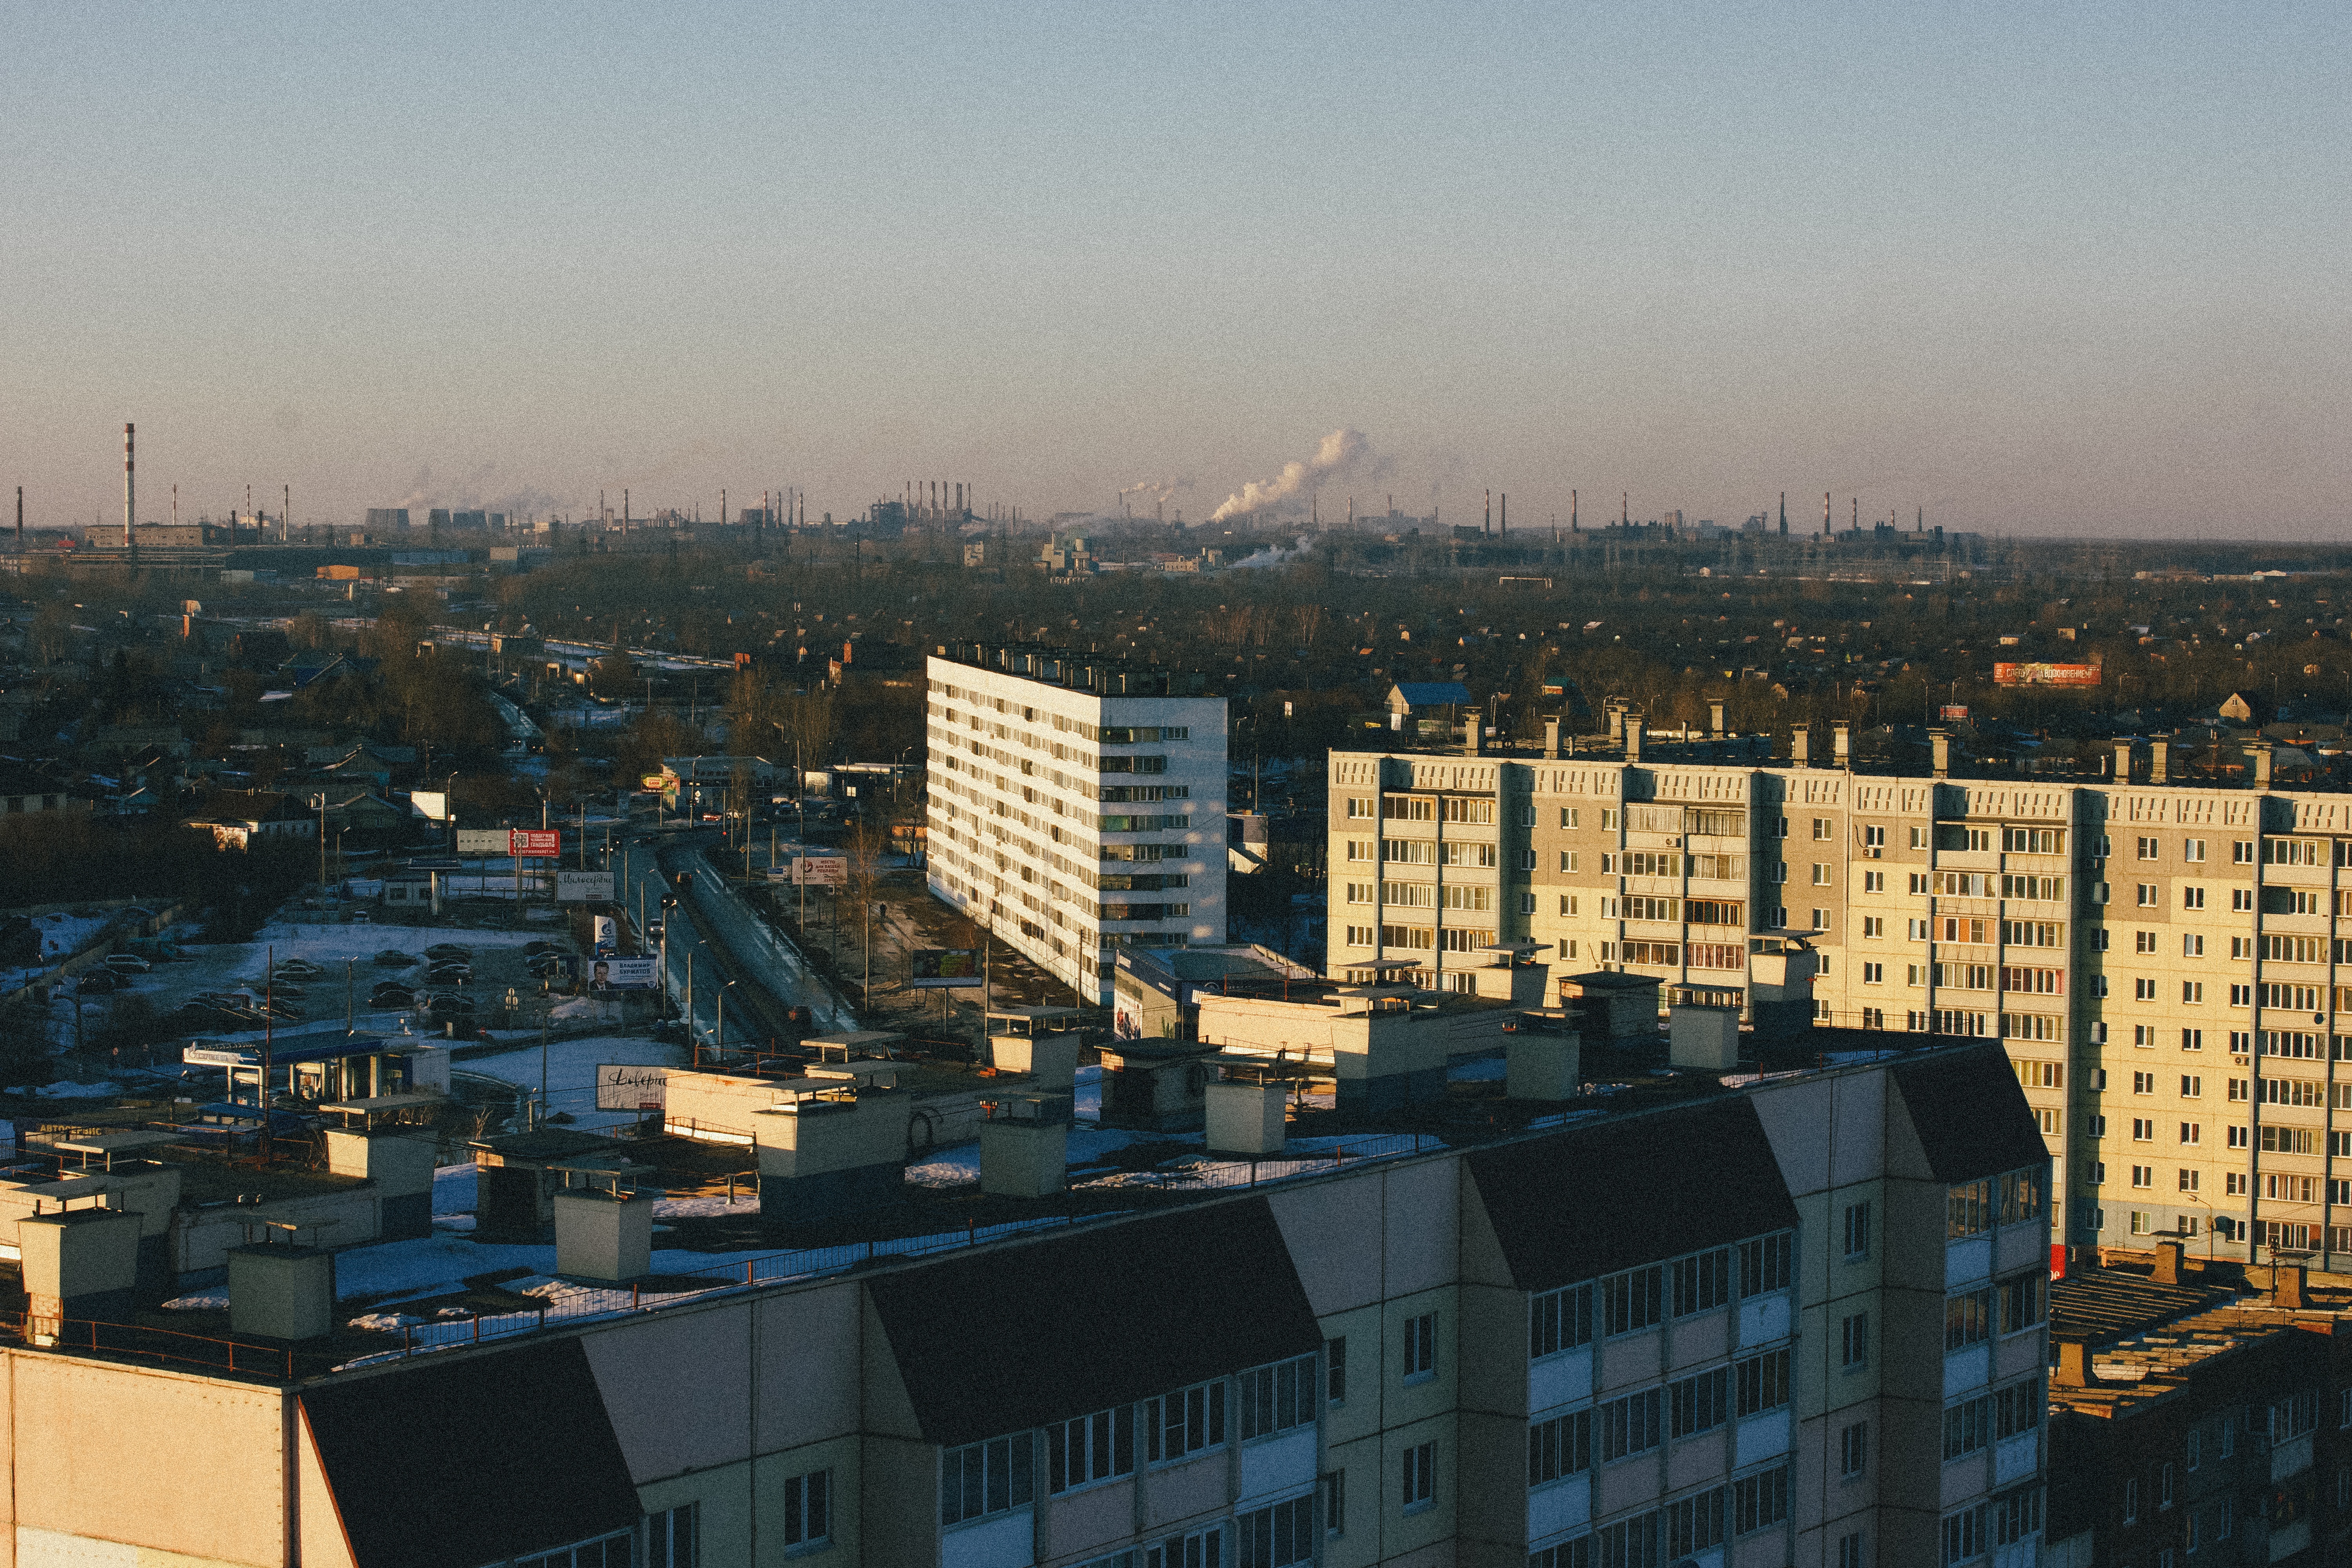
horizon, skyline, city, skyscraper, cityscape, downtown, dusk, evening, reflection, tower block, metropolis, aerial photography, urban area, residential area, human settlement, atmosphere of earth, metropolitan area